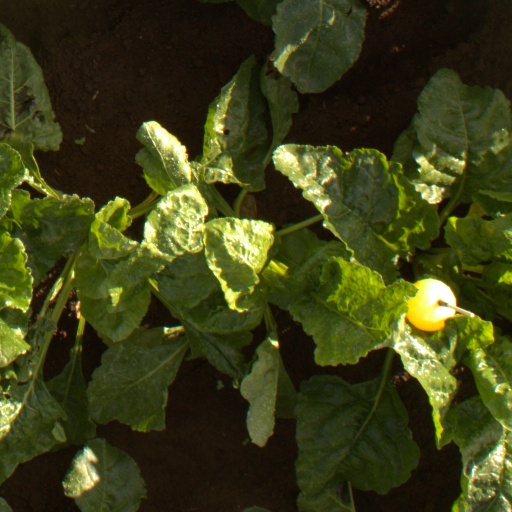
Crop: sugar beet